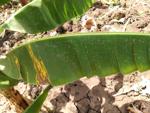
Label: segatoka